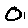
Label: 0